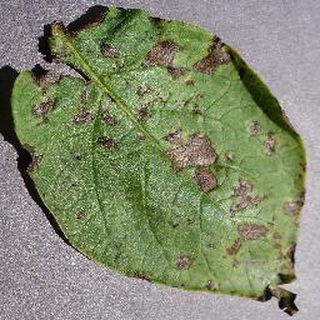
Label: potato_early_blight